Yossi Mor

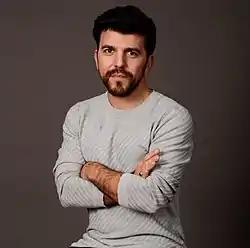
Yossi Mor 2021

Yossi Mor (born on December 21, 1983) is an Israeli musician, keyboardist, musical producer, and musical programmer.